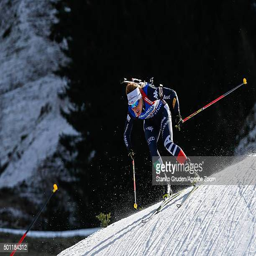
person takes 1st place during person and women 's relay